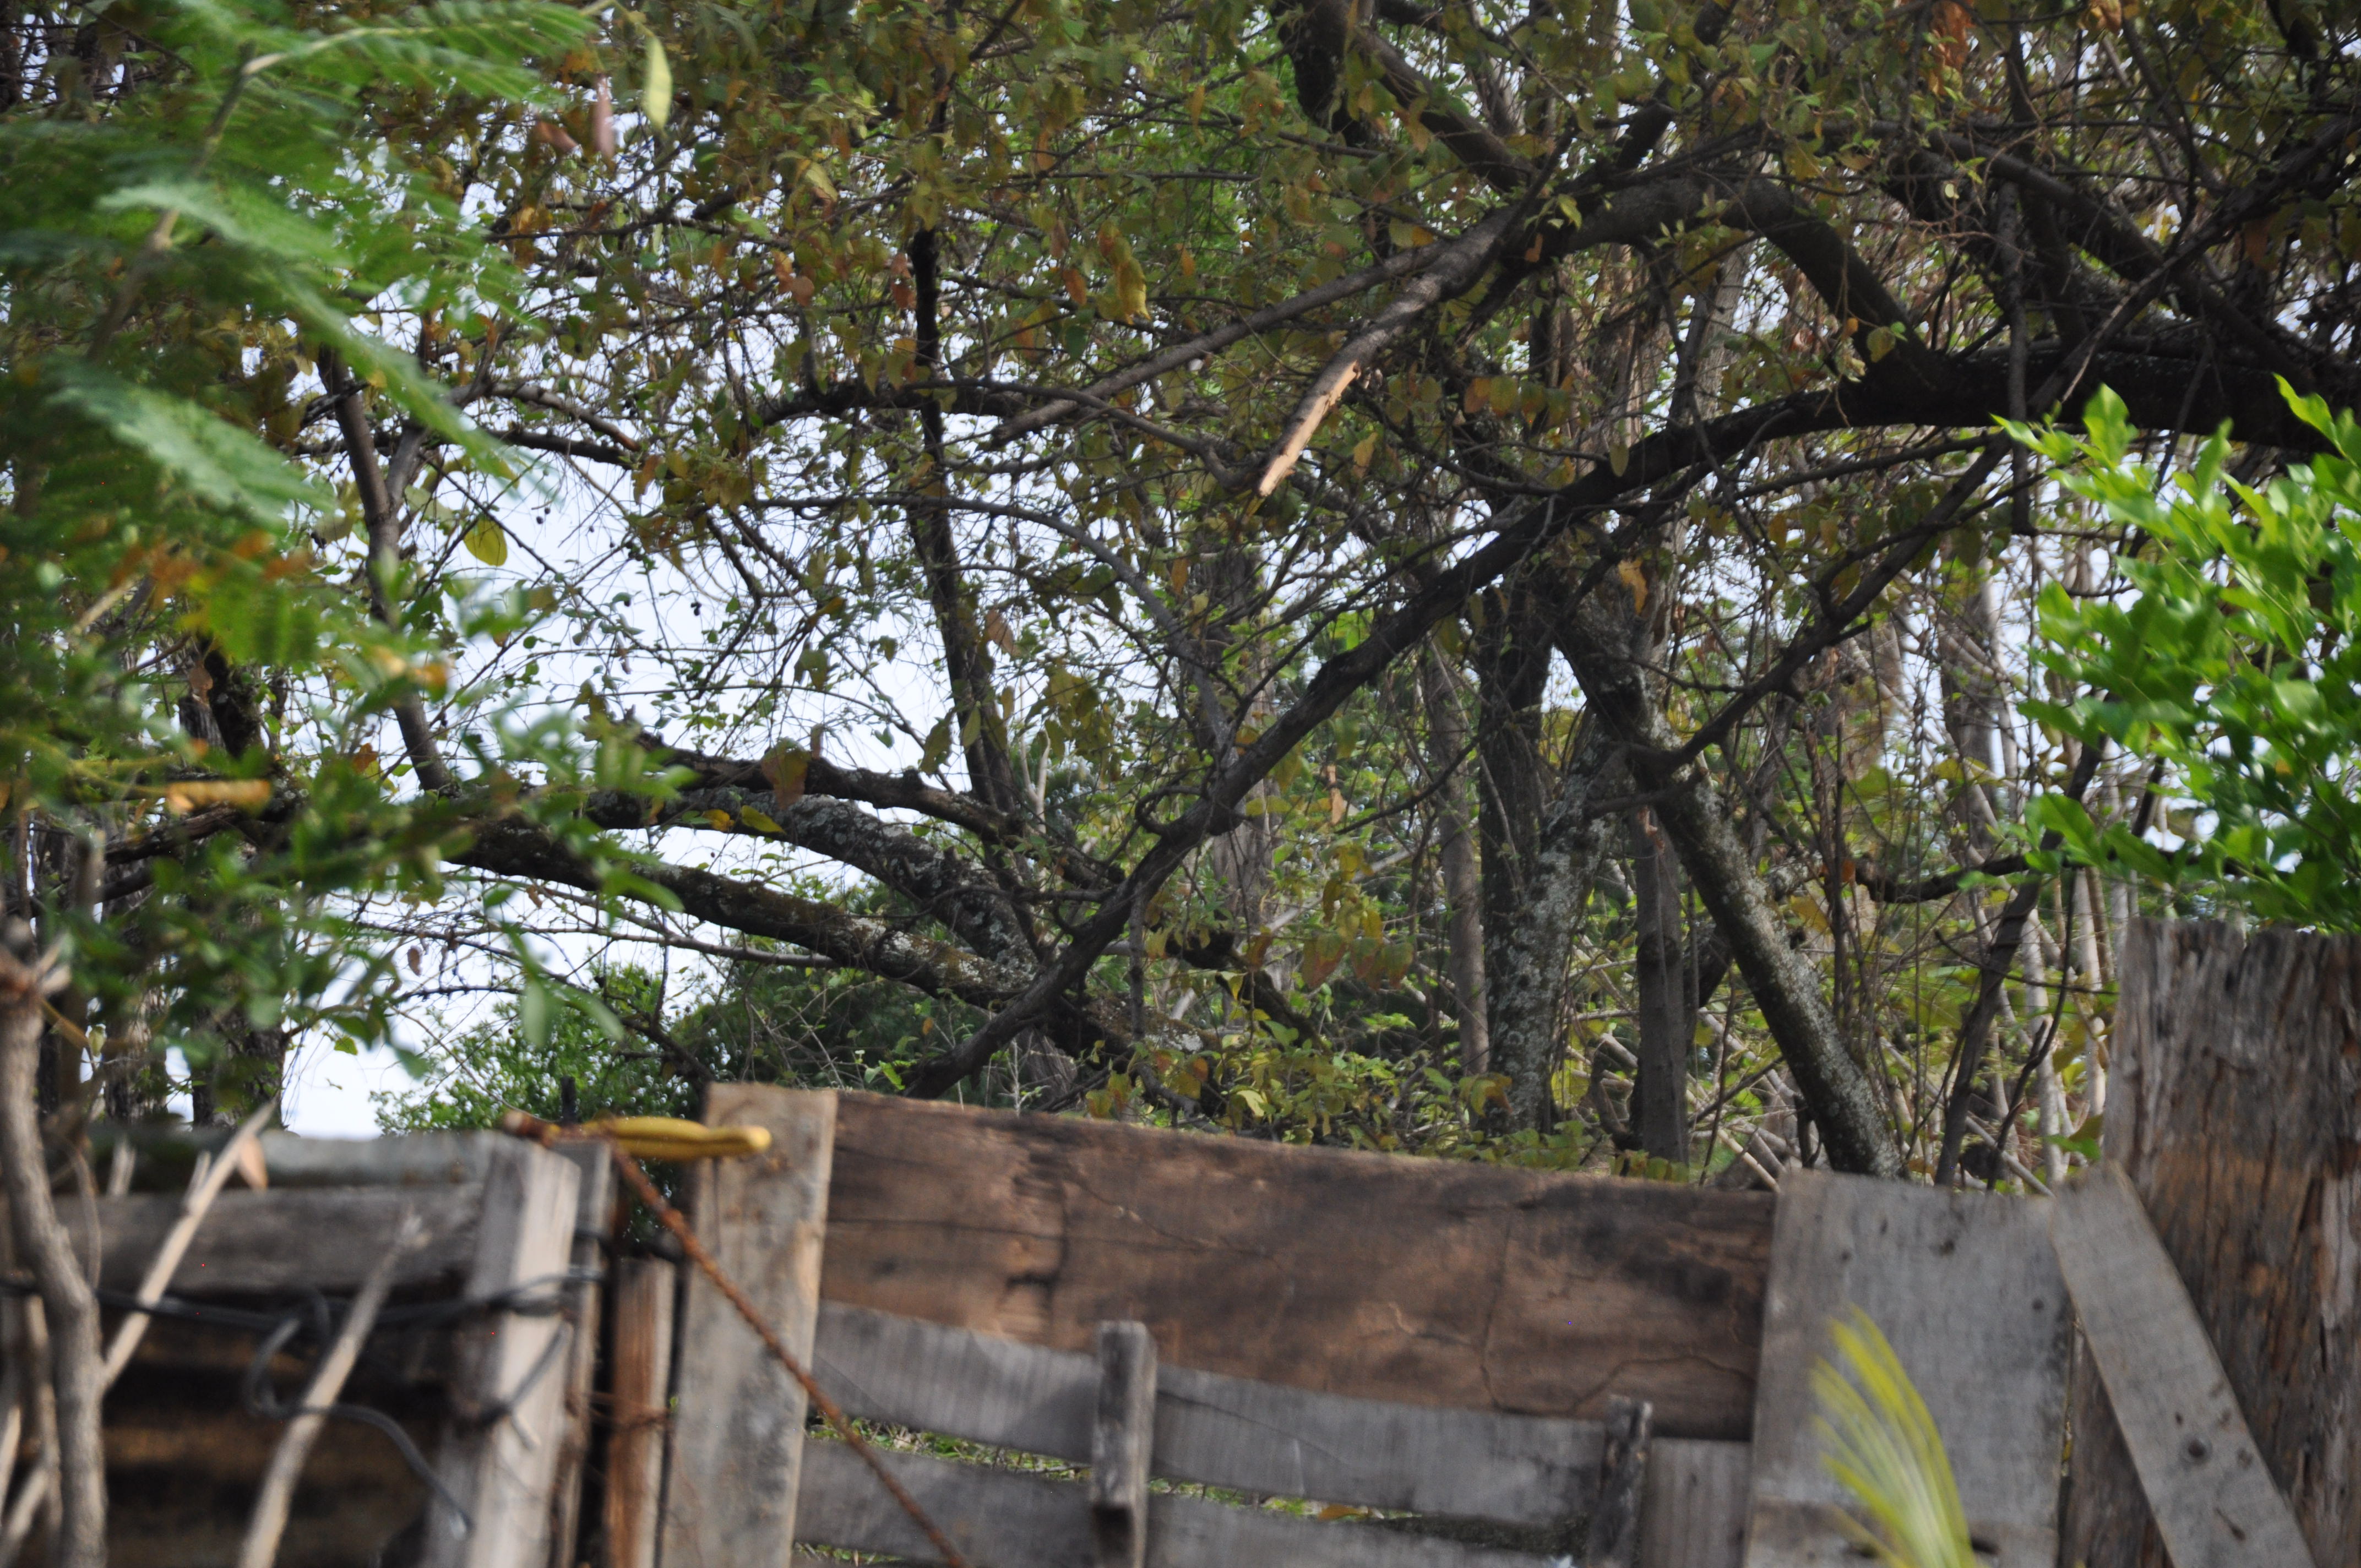
wood, door, tree, plant, tropical, woody plant, branch, jungle, trunk, rainforest, forest